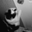
Label: cat